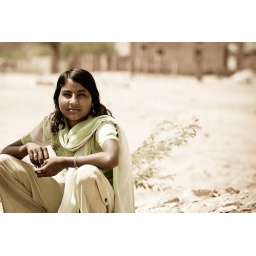
Saw her sitting there by the side of the street during the middle of the day.